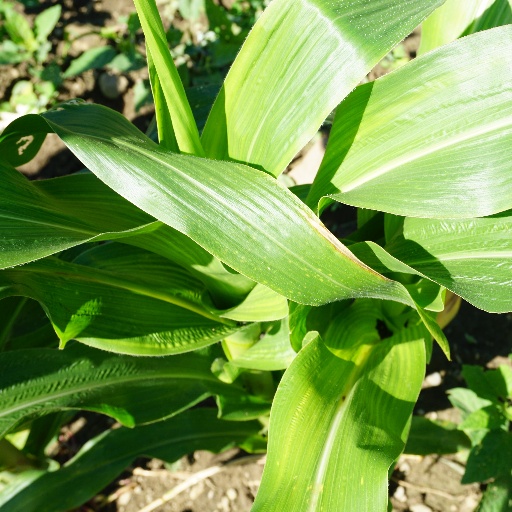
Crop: maize; corn